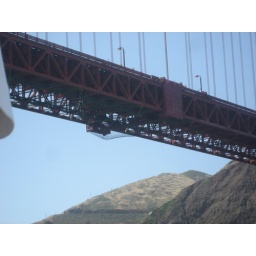
going under the golden gate bridge